Sonic Adventure

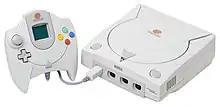
"Sonic Adventure" was released for the Dreamcast in Japan in December 1998 and in the West in September/October 1999.

"Sonic Adventure" was kept a secret during production, though screenshots were leaked in mid-1998 and plans for a 3D "Sonic" game had long been rumored. It was unveiled by Naka and the rest of Sonic Team on August 22, 1998, at the Tokyo International Forum. The team showed off several dynamic elements, such as a chase sequence from the first level and Tails's sandboarding sequence. The presentation ended with a live performance of "Open Your Heart" alongside a RealVideo clip montage. Naka described the debut as intense, having "[given his] all" to make it fit for release.